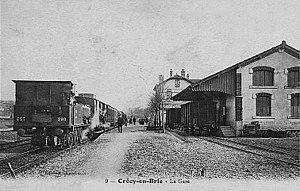
La gare de Crécy-en-Brie, Seine-et-Marne, France.
La ligne d'Esbly à Crécy-la-Chapelle est une ligne ferroviaire française de Seine-et-Marne, en Île-de-France, d'une longueur de près de dix kilomètres. Ouverte en 1902 à voie unique, elle est depuis essentiellement parcourue par un trafic de banlieue en provenance ou à destination de la gare d'Esbly, en correspondance avec les trains entre Paris-Est et Meaux, circulant sur cette autre branche de la ligne P du Transilien.
La gare de Crécy-la-Chapelle est une gare ferroviaire française, terminus de la ligne d'Esbly à Crécy-la-Chapelle, située sur le territoire de la commune de Crécy-la-Chapelle, dans le département de Seine-et-Marne en région Île-de-France. Certaines inscriptions ajoutées, par exemple à l'extrémité est du quai ou sur le flanc est du bâtiment, font encore état du nom de « Crécy-en-Brie - La Chapelle » donné sans doute par la SNCF avant la fusion, en 1972, des deux anciennes communes voisines de Crécy-en-Brie et La Chapelle-sur-Crécy.